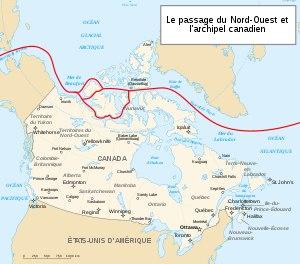
Le passage du Nord-Ouest est un espace maritime de l'océan Arctique compris entre le détroit de Davis et la baie de Baffin à l'est et la mer de Beaufort à l'ouest. Il ouvre au sud-est sur la baie d'Hudson et sur l'océan Arctique au nord-ouest. Ce passage offre plusieurs routes maritimes qui permettent aux navires de joindre l'océan Atlantique à l'océan Pacifique en passant entre les îles arctiques du Nord canadien, puis à travers la mer de Beaufort et la mer des Tchouktches. Les diverses îles du Canada arctique sont séparées les unes des autres et du continent américain par une série de chenaux, plus ou moins profonds, collectivement appelés passage du Nord-Ouest. Ce passage n'est praticable que pendant le court été arctique car pris par les glaces le reste de l'année.
L’expédition Gjøa est une expédition maritime commandée par le norvégien Roald Amundsen entre 1903 et 1905-1906 sur le navire Gjøa. Elle fut la première navigation réussie du passage du Nord-Ouest — passage qui relie l'océan Atlantique à l'océan Pacifique par le grand nord canadien —, mettant fin à cette quête de plusieurs siècles.